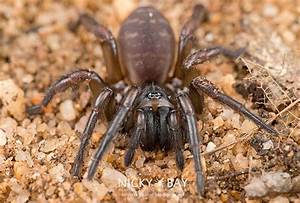
Label: ragno